Celtic currency of Britain

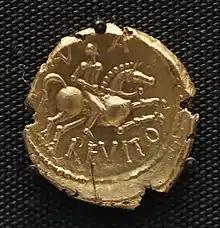
Stater of Anarevito

Eppillus appears to have held land in two areas and issued a different series of coins in each of them. In particular the gold coins Eppillus had circulated in the area around Calleva Atrebatum were thicker than those circulated in Eppillus's holdings in northern Kent and the silver coins heavier. The style of the coins suggests a different die cutter in each region with a few cases of each cutter producing a die for the other region. The coins issued around Calleva Atrebatum represent something of a break from previous styles although some of them appear to have derived design elements from the coins of Tincommius as well as various Roman denari. A single stater has been found in Dover baring the name of Eppillus and an otherwise unknown Anarevito. A small number of coins have been found in kent that appear to have been jointly minted by Eppillus, Tincommius and a third leader named Verica. The style of these coins is similar to those circulated in Eppillus's holdings in northern Kent with elements similar enough to suggest a common die cutter.